Answer in natural language. Is Book further away or in front of black colour countertop lx? Choose between the following options: further away or in front
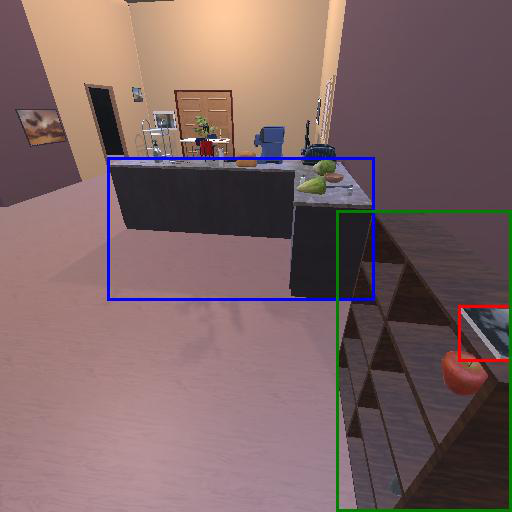
<answer>in front</answer>